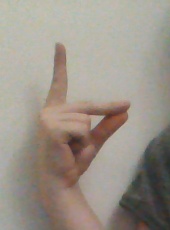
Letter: ta